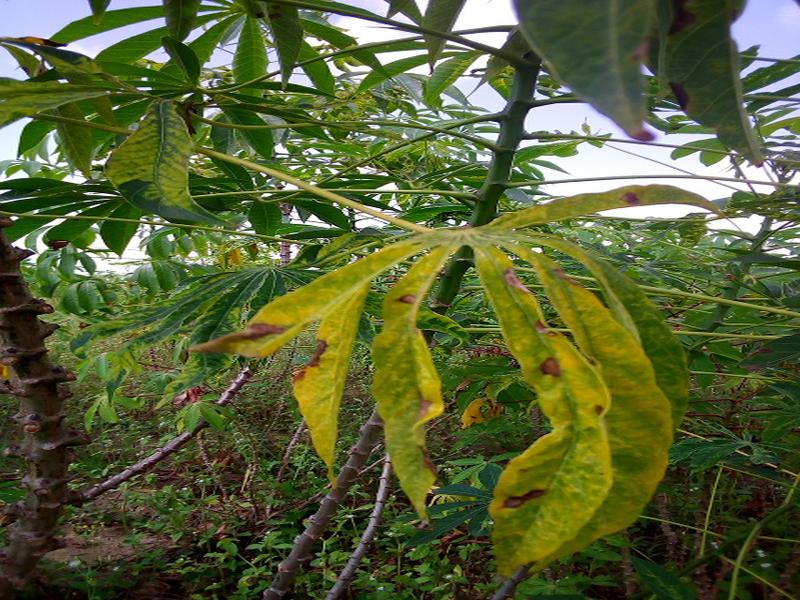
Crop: cassava
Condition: green_mottle